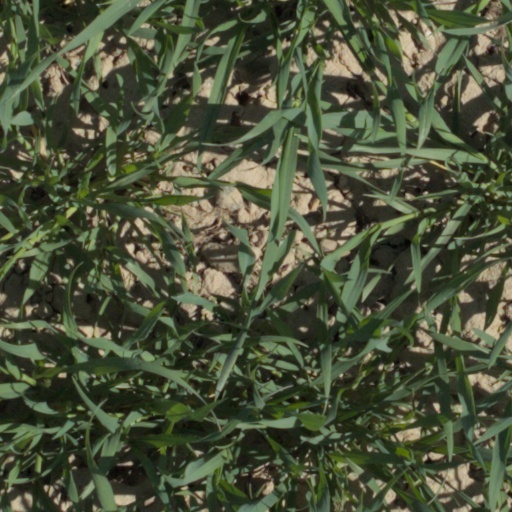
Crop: wheat